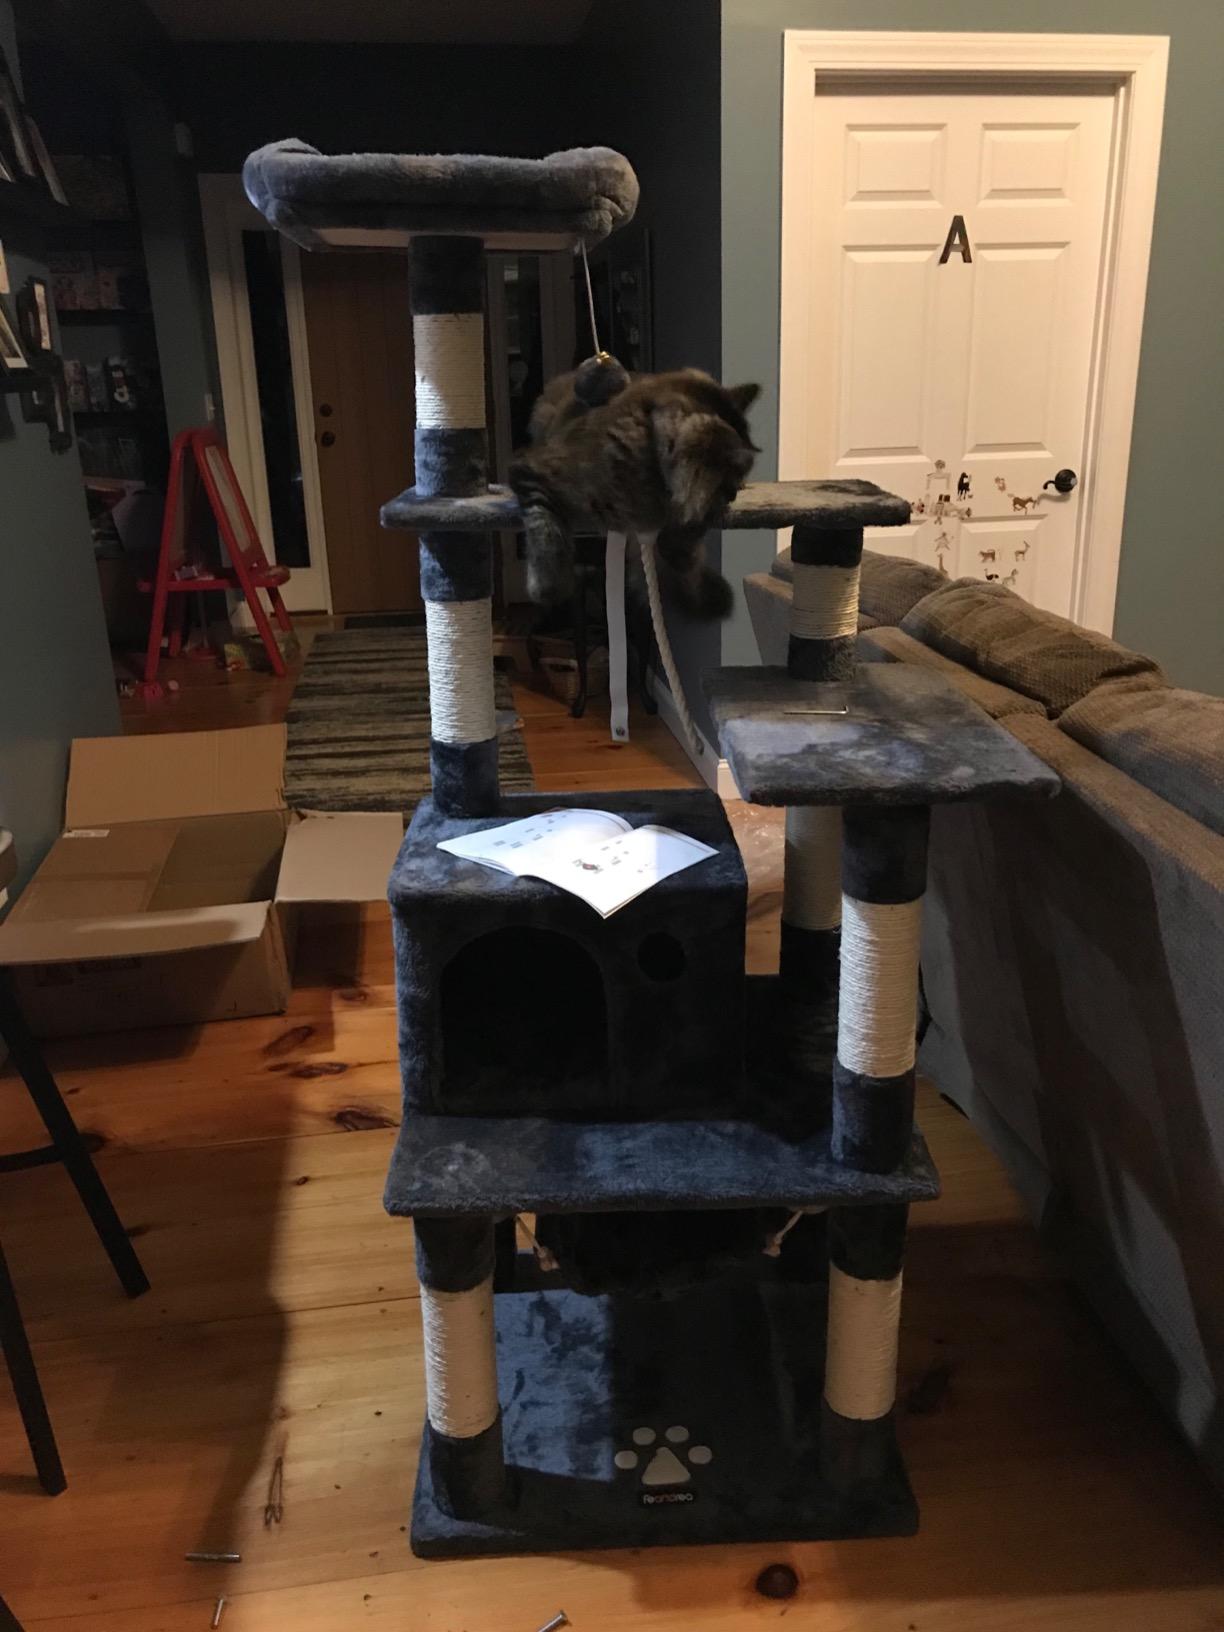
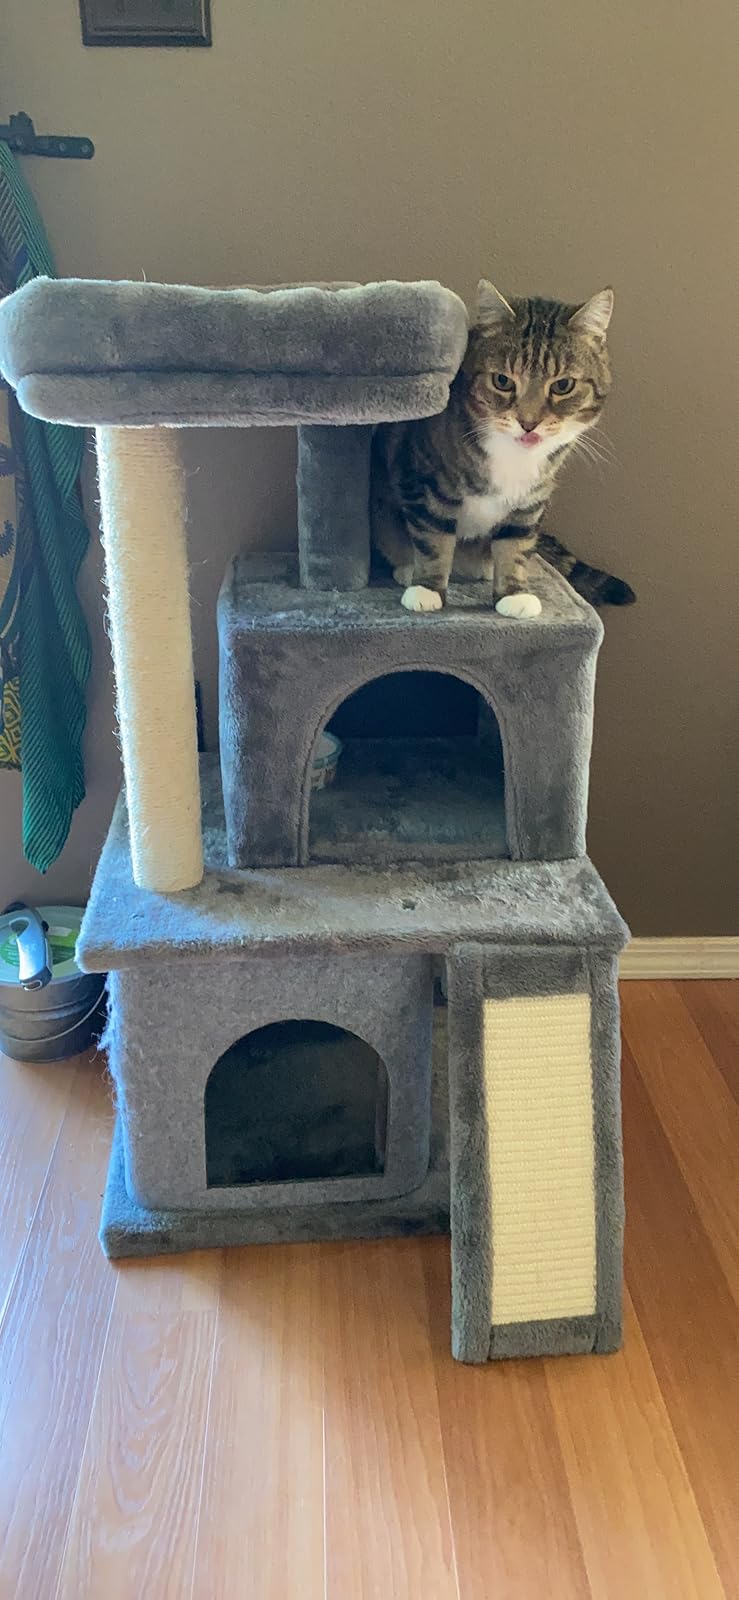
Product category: items_cat tree
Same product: no